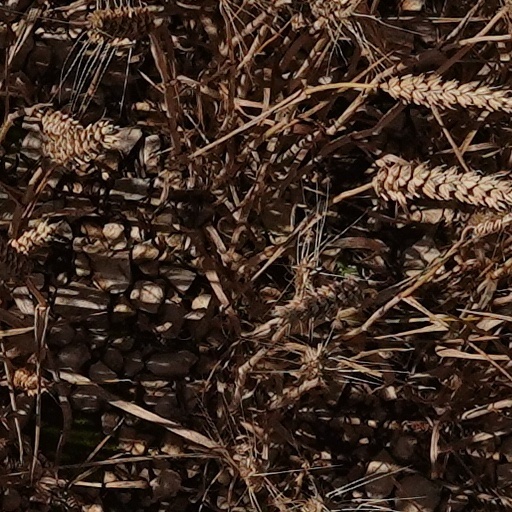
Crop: wheat